Peyveste Hanım

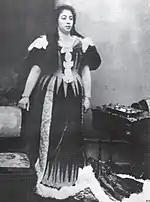

Peyveste met Abdul Hamid in 1890, and married him in 1893 in the Yıldız Palace. She was given the title of "Third Ikbal". On 14 August 1894, a year after the marriage, she gave birth to her only son, Şehzade Abdurrahim Hayri. Upon his birth, she was presented with a beautiful maison where she lived during Abdülhamid's reign. In 1897, Peyveste became pregnant with her second child, however, suffered a miscarriage. Abdul Hamid later allocated her in one of the Kiosks on the gardens of the Yıldız Palace. Peyveste was one of favorite consorts and Abdülhamid II respected and admirated her. He gave her the Hanedan-ı Ali Osman Order even though it was usually reserved to blood members of the Dynasty.